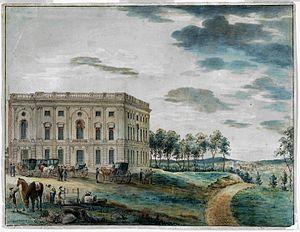
Le 6ᵉ congrès des États-Unis est la législature fédérale américaine, composée du Sénat et de la Chambre des représentants, débutant le 4 mars 1799 et s'achevant le 4 mars 1801.